National Steel and Shipbuilding Company

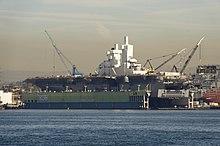
The amphibious assault ship USS "Bonhomme Richard" (LHD-6) in dry dock at NASSCO shipyard in San Diego. The 840-foot ship is the largest that can be accommodated in NASSCO's drydock.

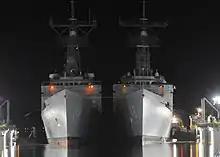
The guided-missile frigates USS "Vandegrift" (FFG-48) and USS "Curts" (FFG-38) conduct a double dry-docking at NASSCO

National Steel and Shipbuilding Company (NASSCO) is an American shipbuilding company with four shipyards located in San Diego, Norfolk, Bremerton, and Mayport. It is a division of General Dynamics. NASSCO owns a subsidiary manufacturing facility with TIMSA in Mexicali, Mexico. The San Diego shipyard specializes in constructing commercial cargo ships and auxiliary vessels for the US Navy and Military Sealift Command; it is the only new-construction shipyard on the West Coast of the United States. NASSCO performs ship repairs and conversions for the United States Navy in all four shipyard locations: San Diego, Norfolk, Bremerton, and Mayport.